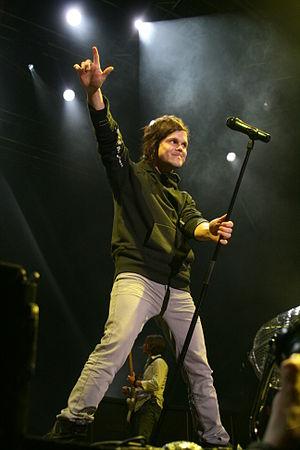
Lauri Ylönen est un chanteur, leader du groupe The Rasmus.